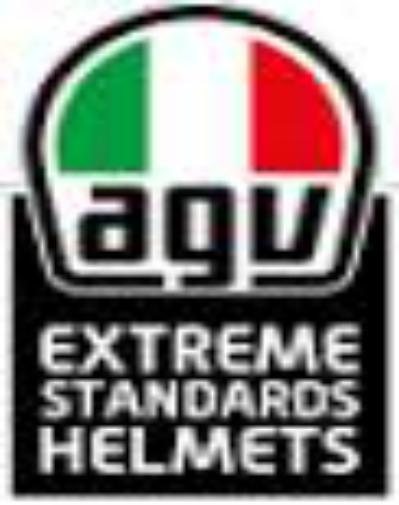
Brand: agv
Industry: Sports